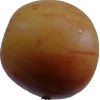
Label: Apple 14